Sashiki Station

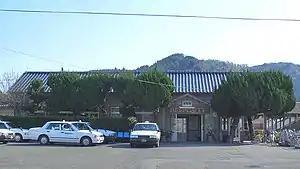
Sashiki Station in 2006

is a passenger railway station in the town of Agukita, Kumamoto Prefecture, Japan. It is served by the third-sector railway company Hisatsu Orange Railway